Monkey Puncher

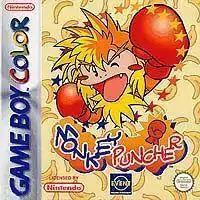
European box art

is a video game for the Game Boy Color, developed by Taito, and released in December 2000. The game's goal is to train a monkey to fight in organised boxing matches in order to save the main character's father and sibling.